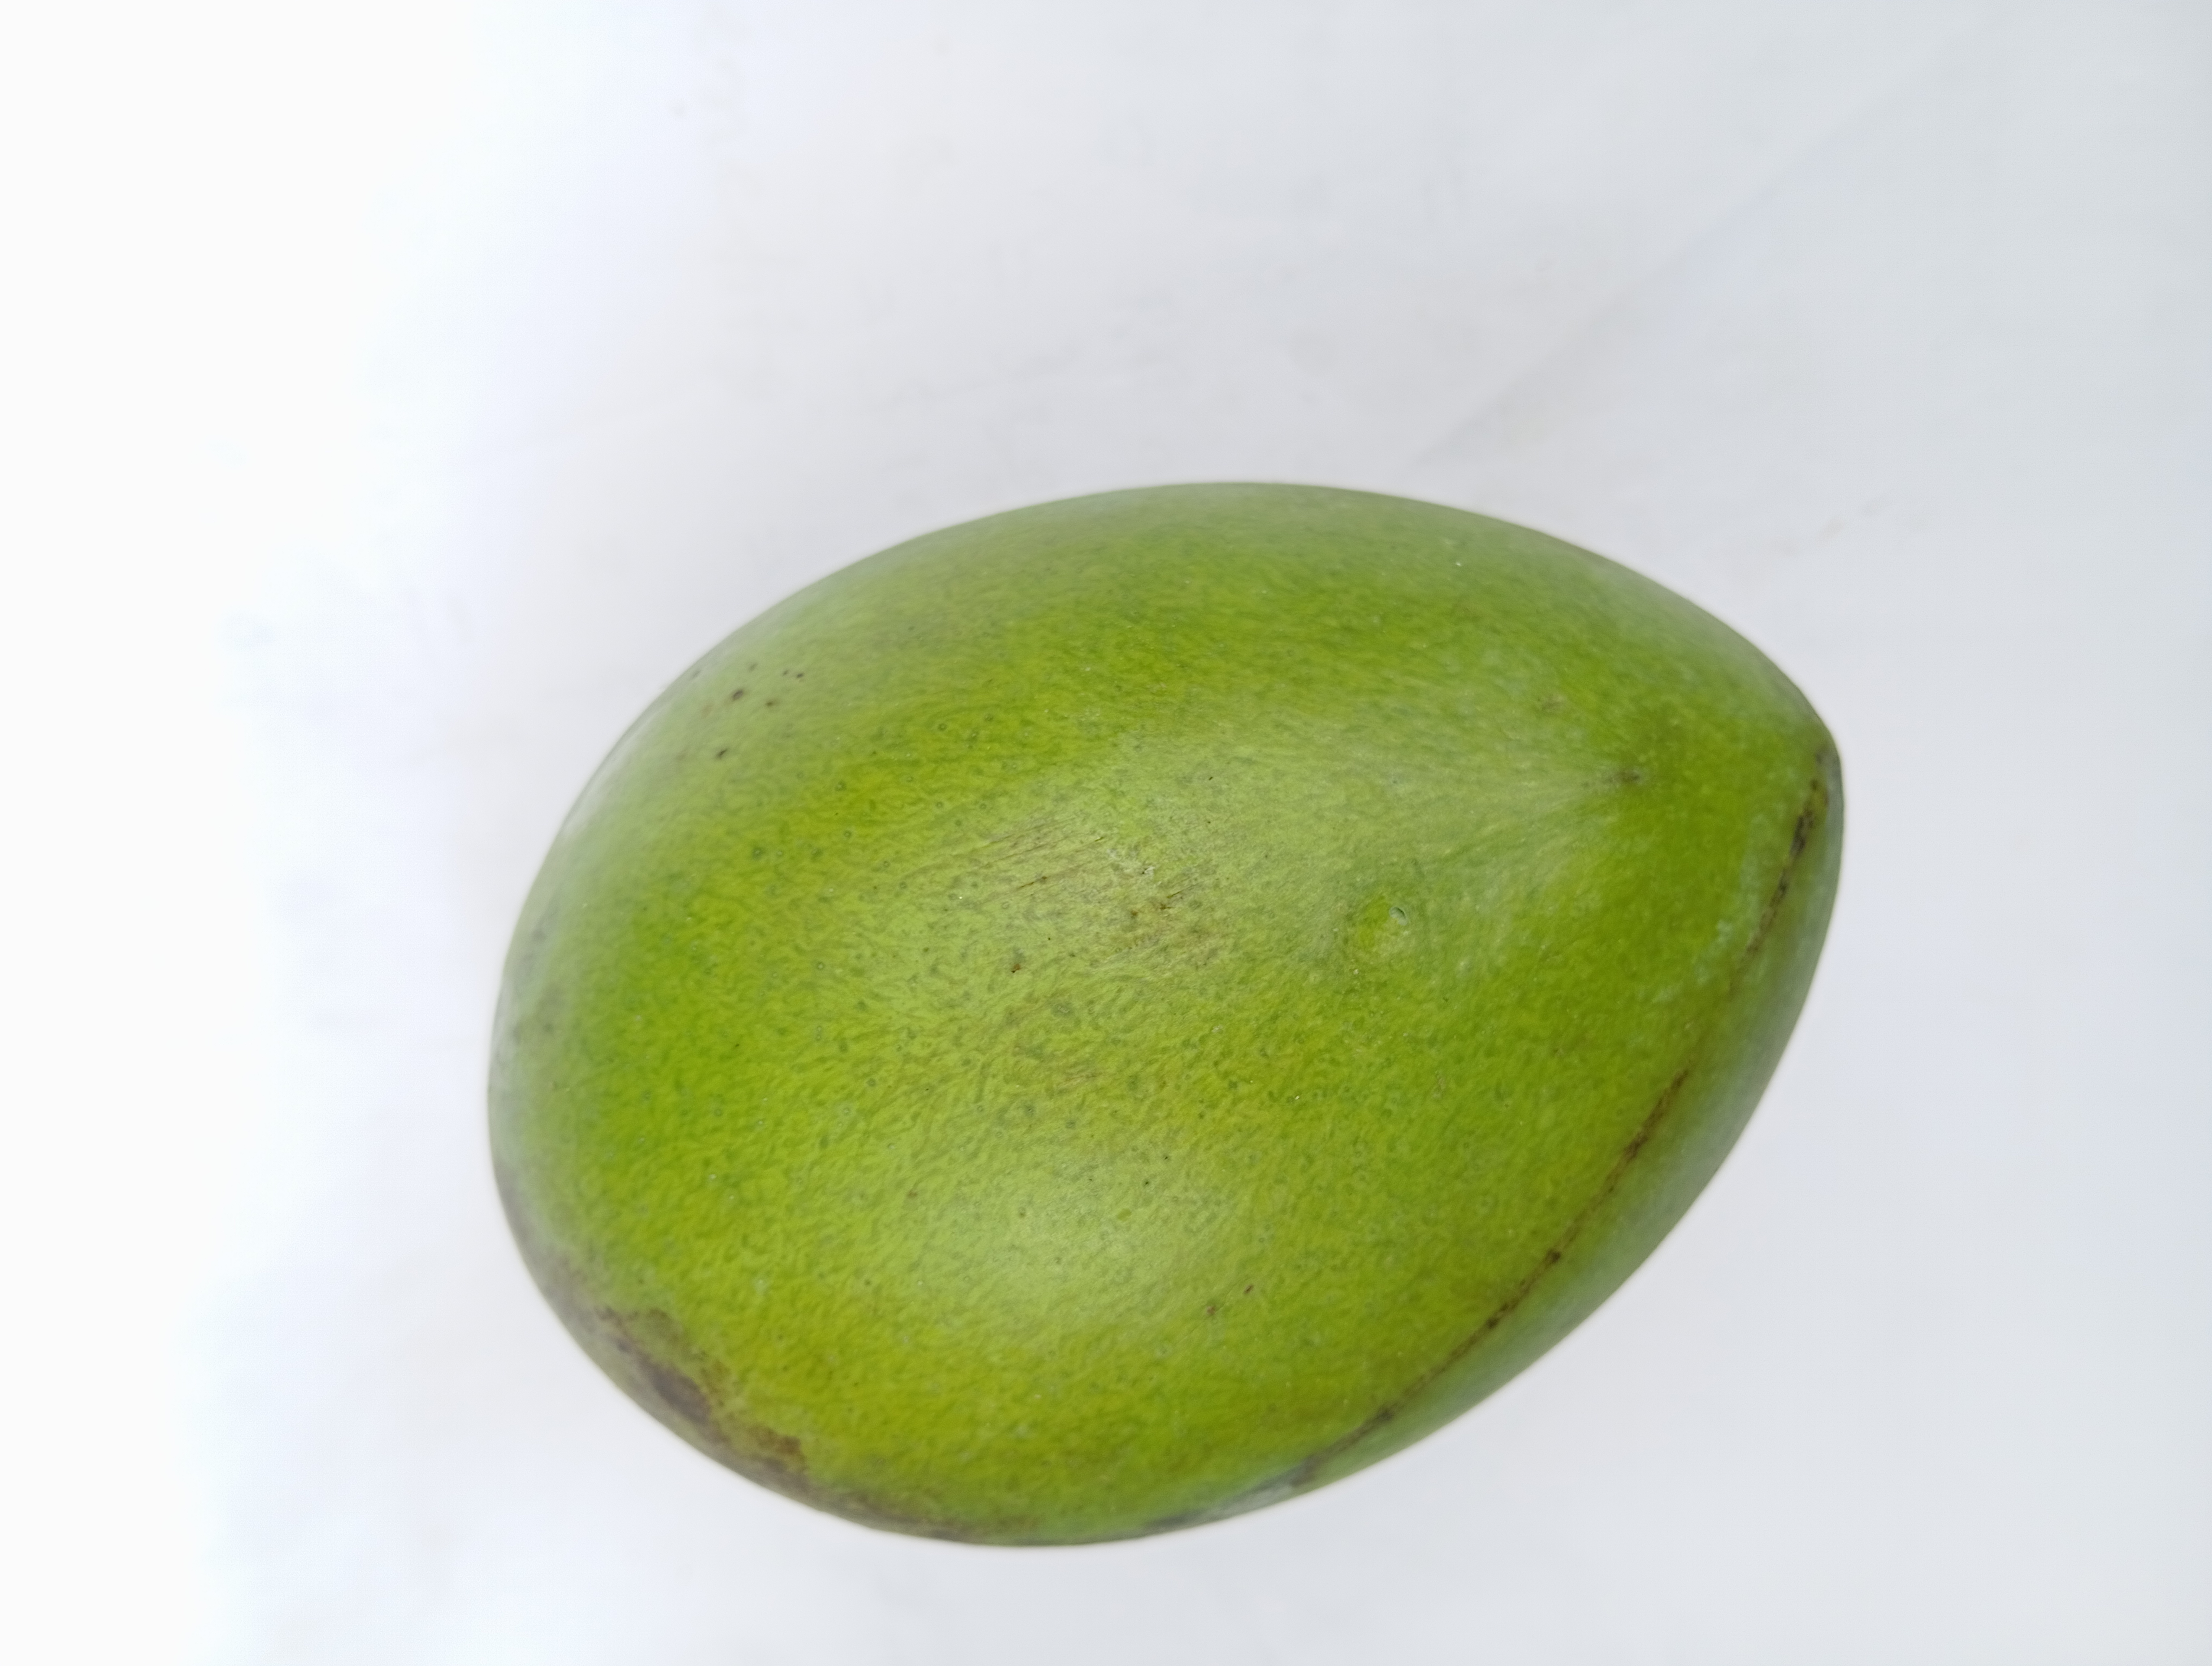
Mango variety: Harivanga